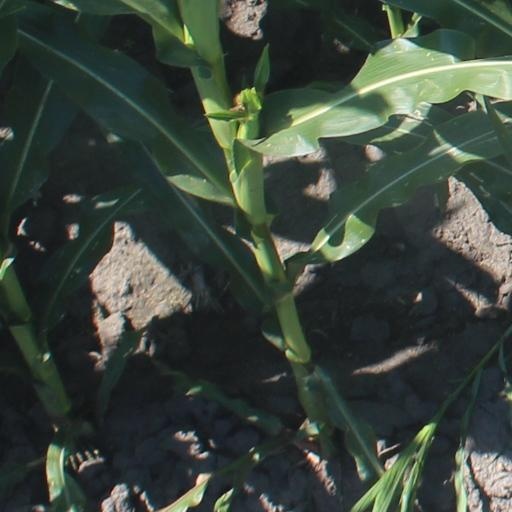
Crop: maize; corn